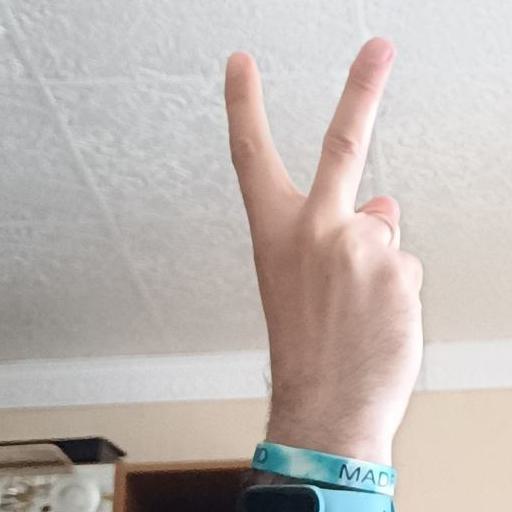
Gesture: peace_inverted